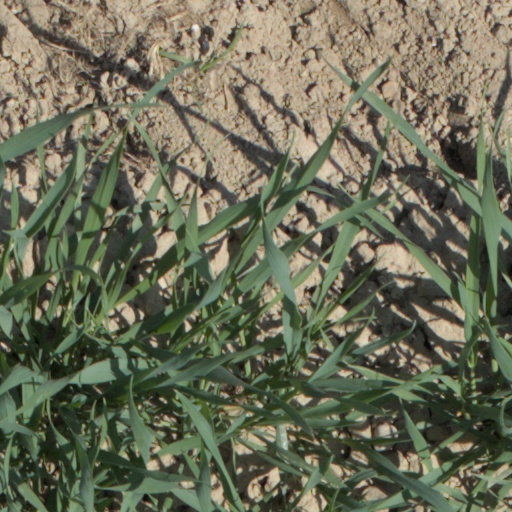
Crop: wheat